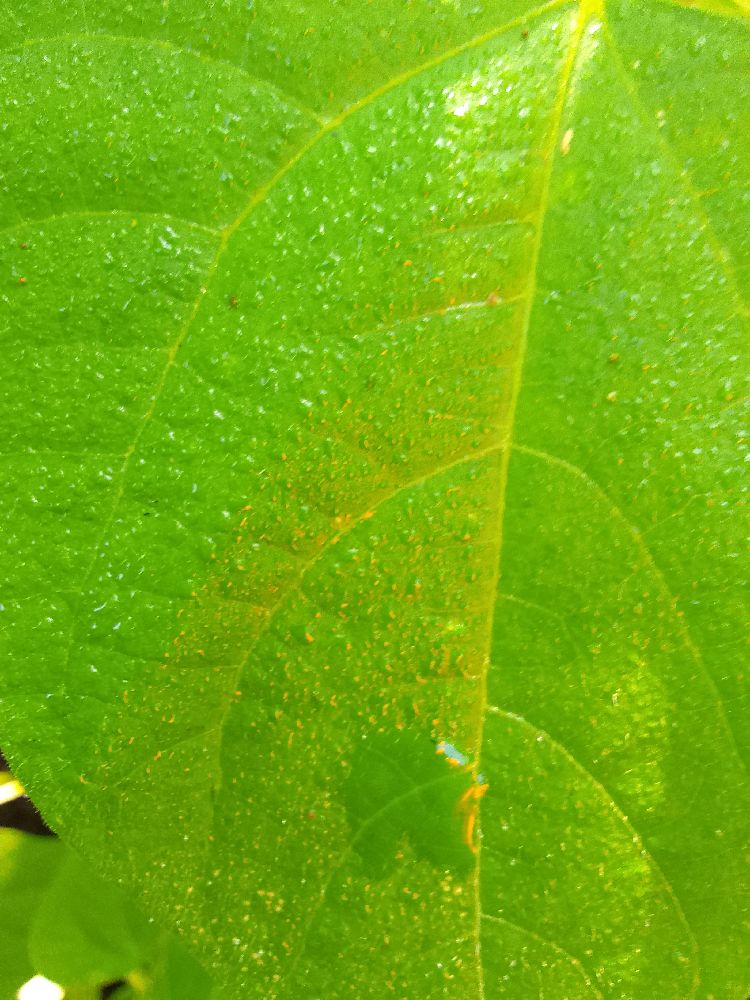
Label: healthy